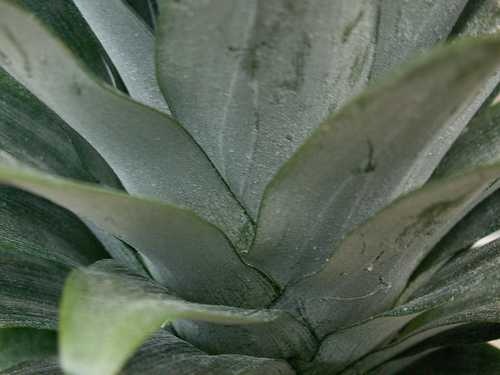
Label: Pineapple